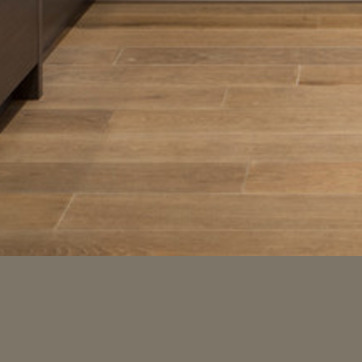
Material: wood